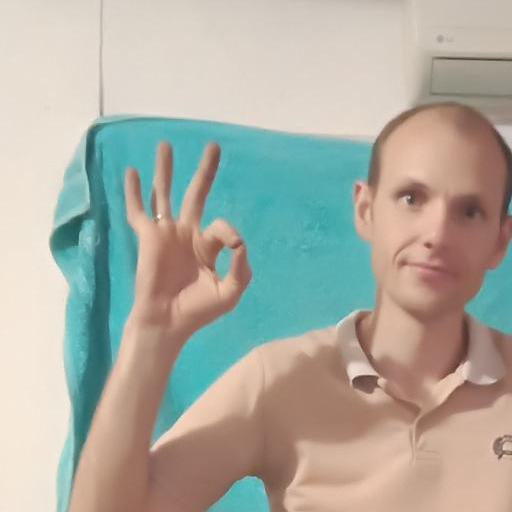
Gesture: ok